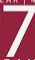
Number: 7